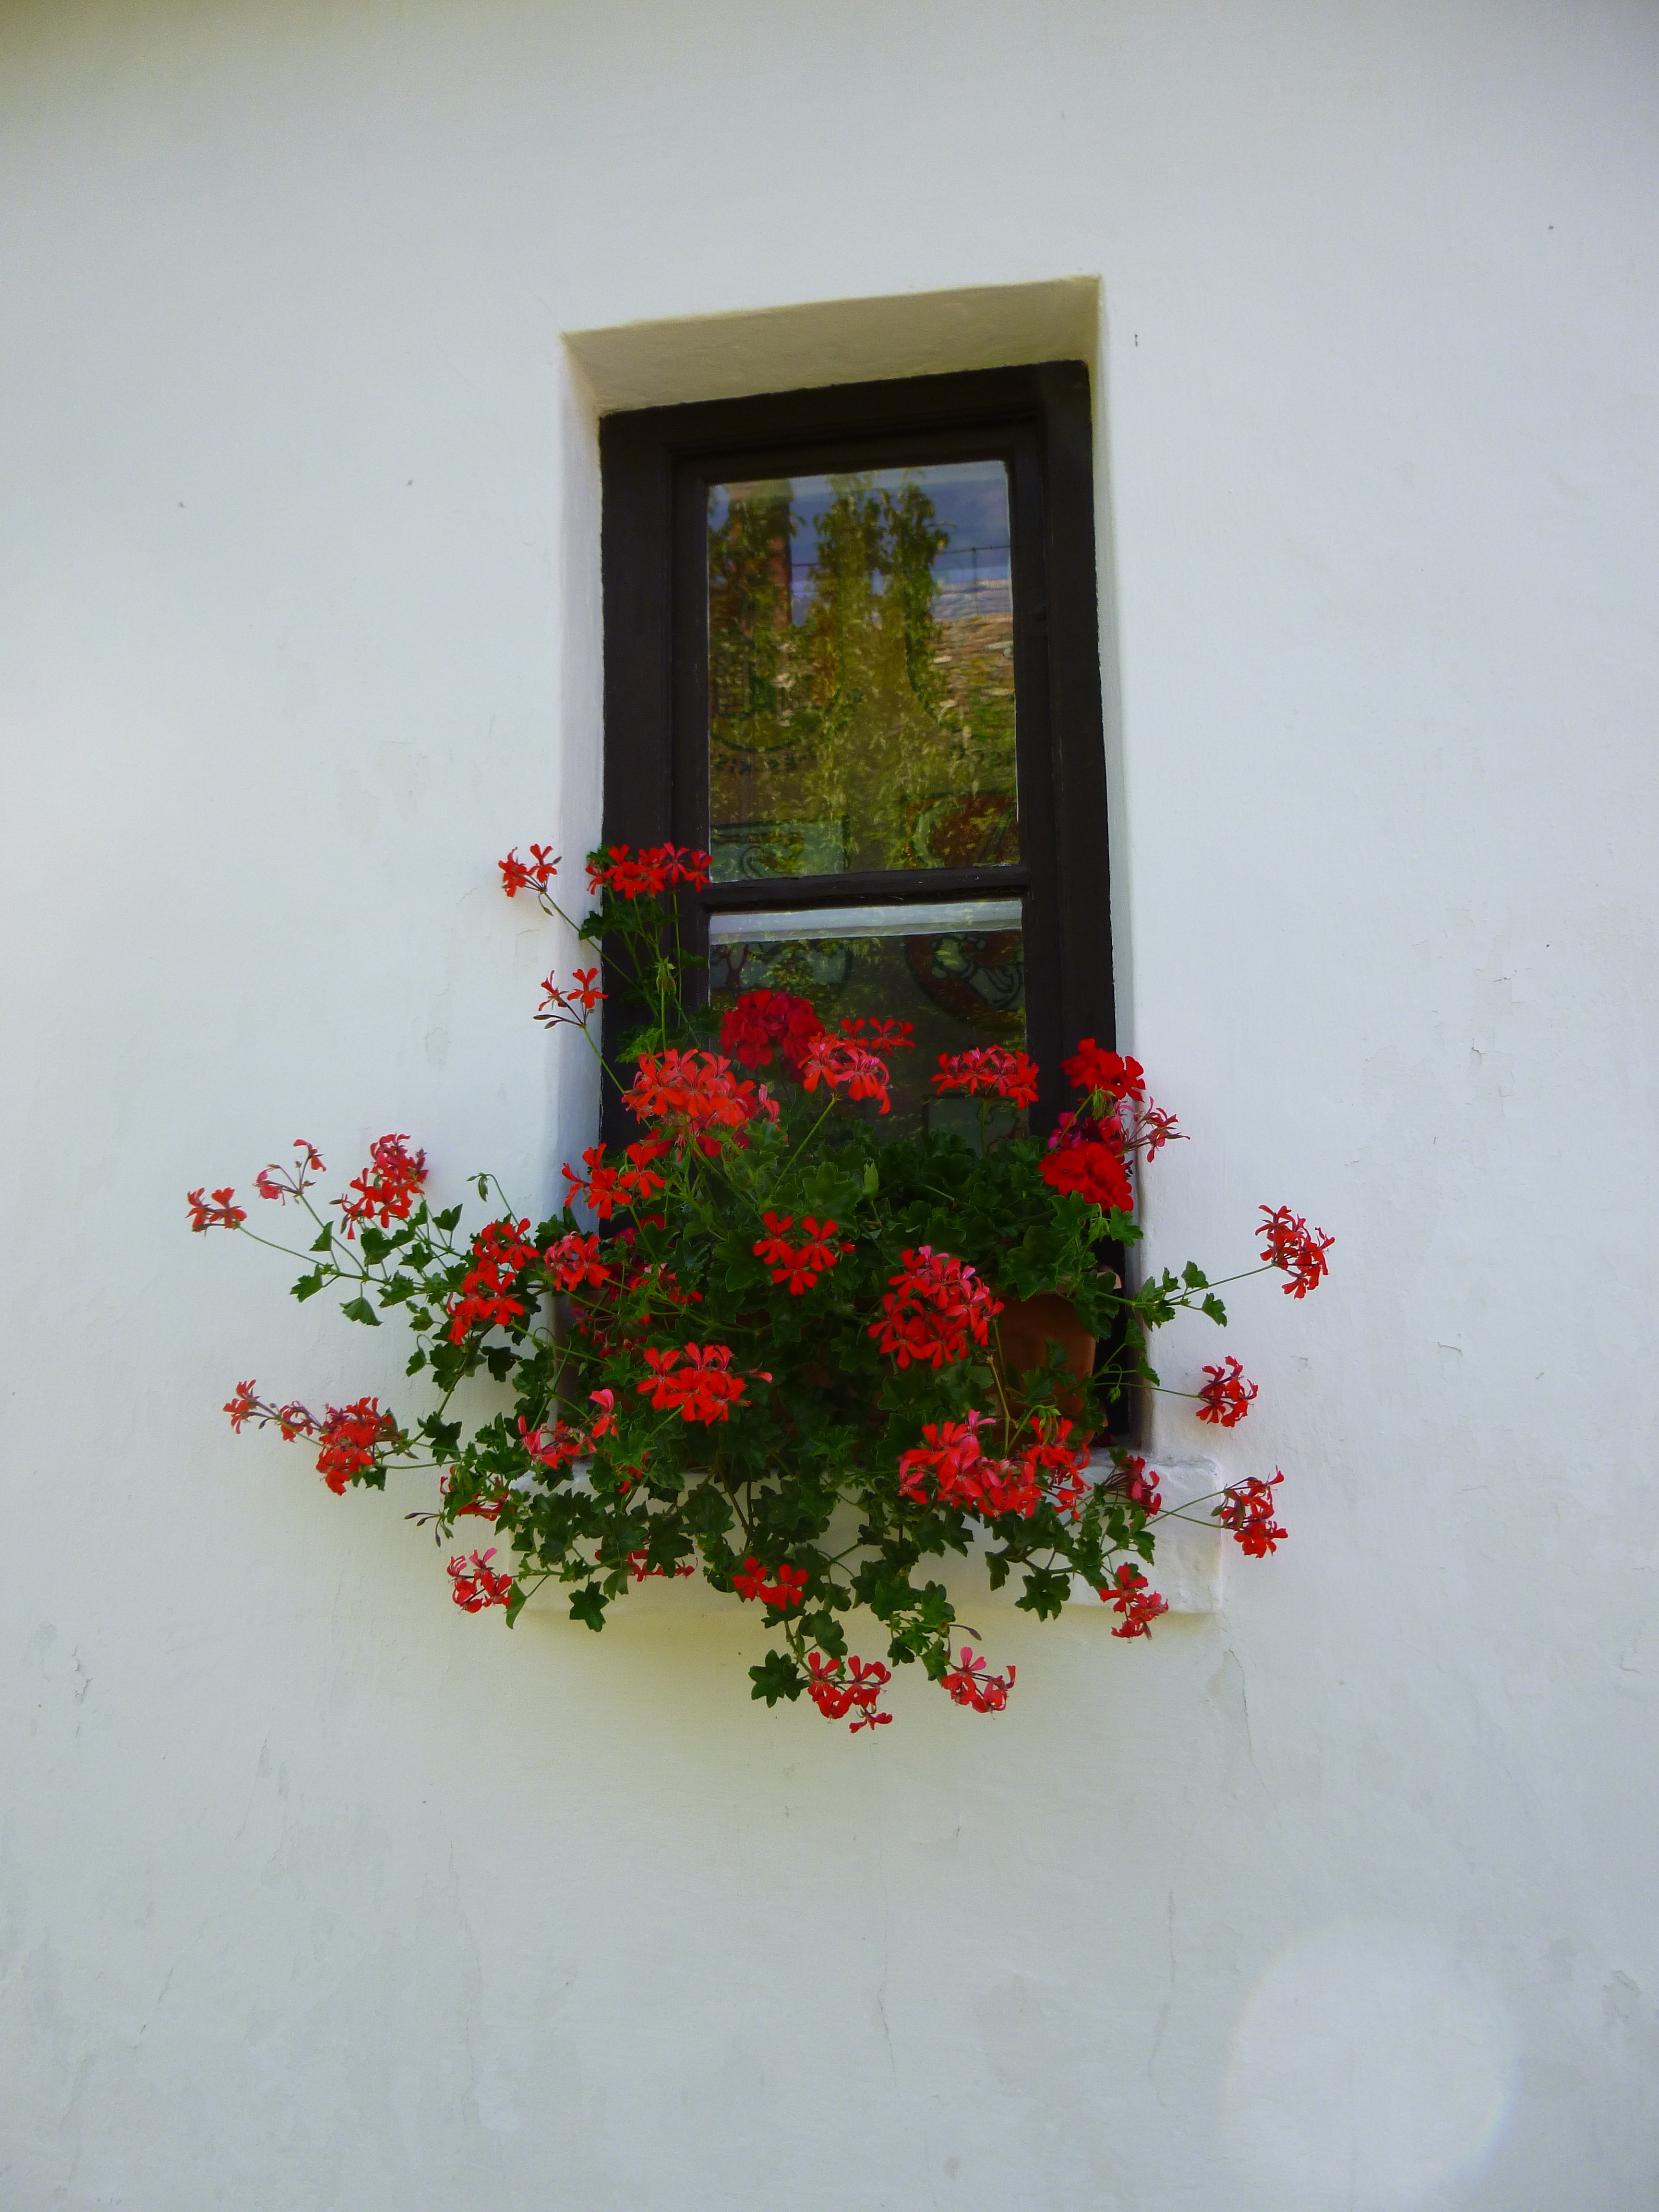
plant, flower, petal, window, green, red, red flower, christmas decoration, geranium, art, picture frame, floristry, floral design, flower arranging